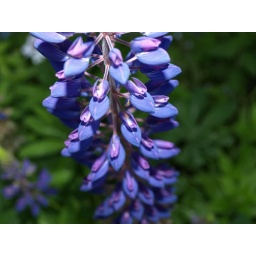
Another awesome shop of some random purple flowers by my house